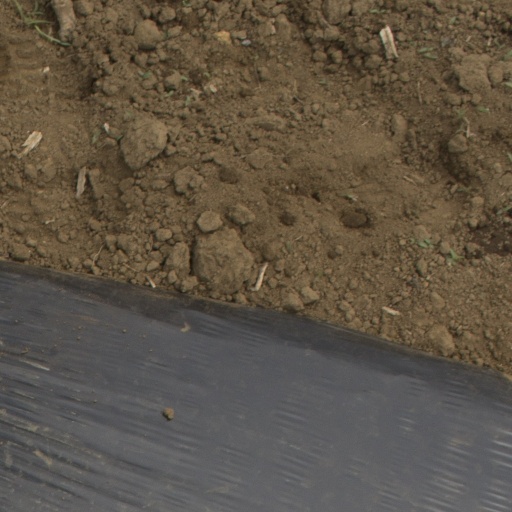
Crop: Jerusalem artichoke